Enoch

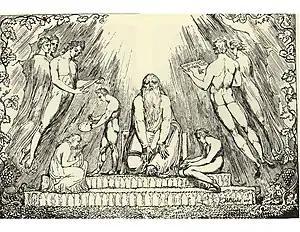
Enoch, lithograph by William Blake, 1807.

These recount how Enoch was taken up to Heaven and was appointed guardian of all the celestial treasures, chief of the archangels, and the immediate attendant on the Throne of God. He was subsequently taught all secrets and mysteries and, with all the angels at his back, fulfills of his own accord whatever comes out of the mouth of God, executing His decrees. Some esoteric literature, such as 3 Enoch, identifies Enoch as Metatron, the angel which communicates God's word. In consequence, Enoch was seen, by this literature and the Rabbinic kabbalah of Jewish mysticism, as the one who communicated God's revelation to Moses, and, in particular, as the dictator of the Book of Jubilees.